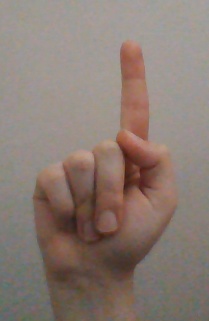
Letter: bb